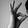
ASL letter: F